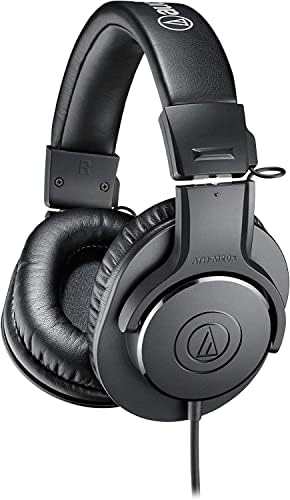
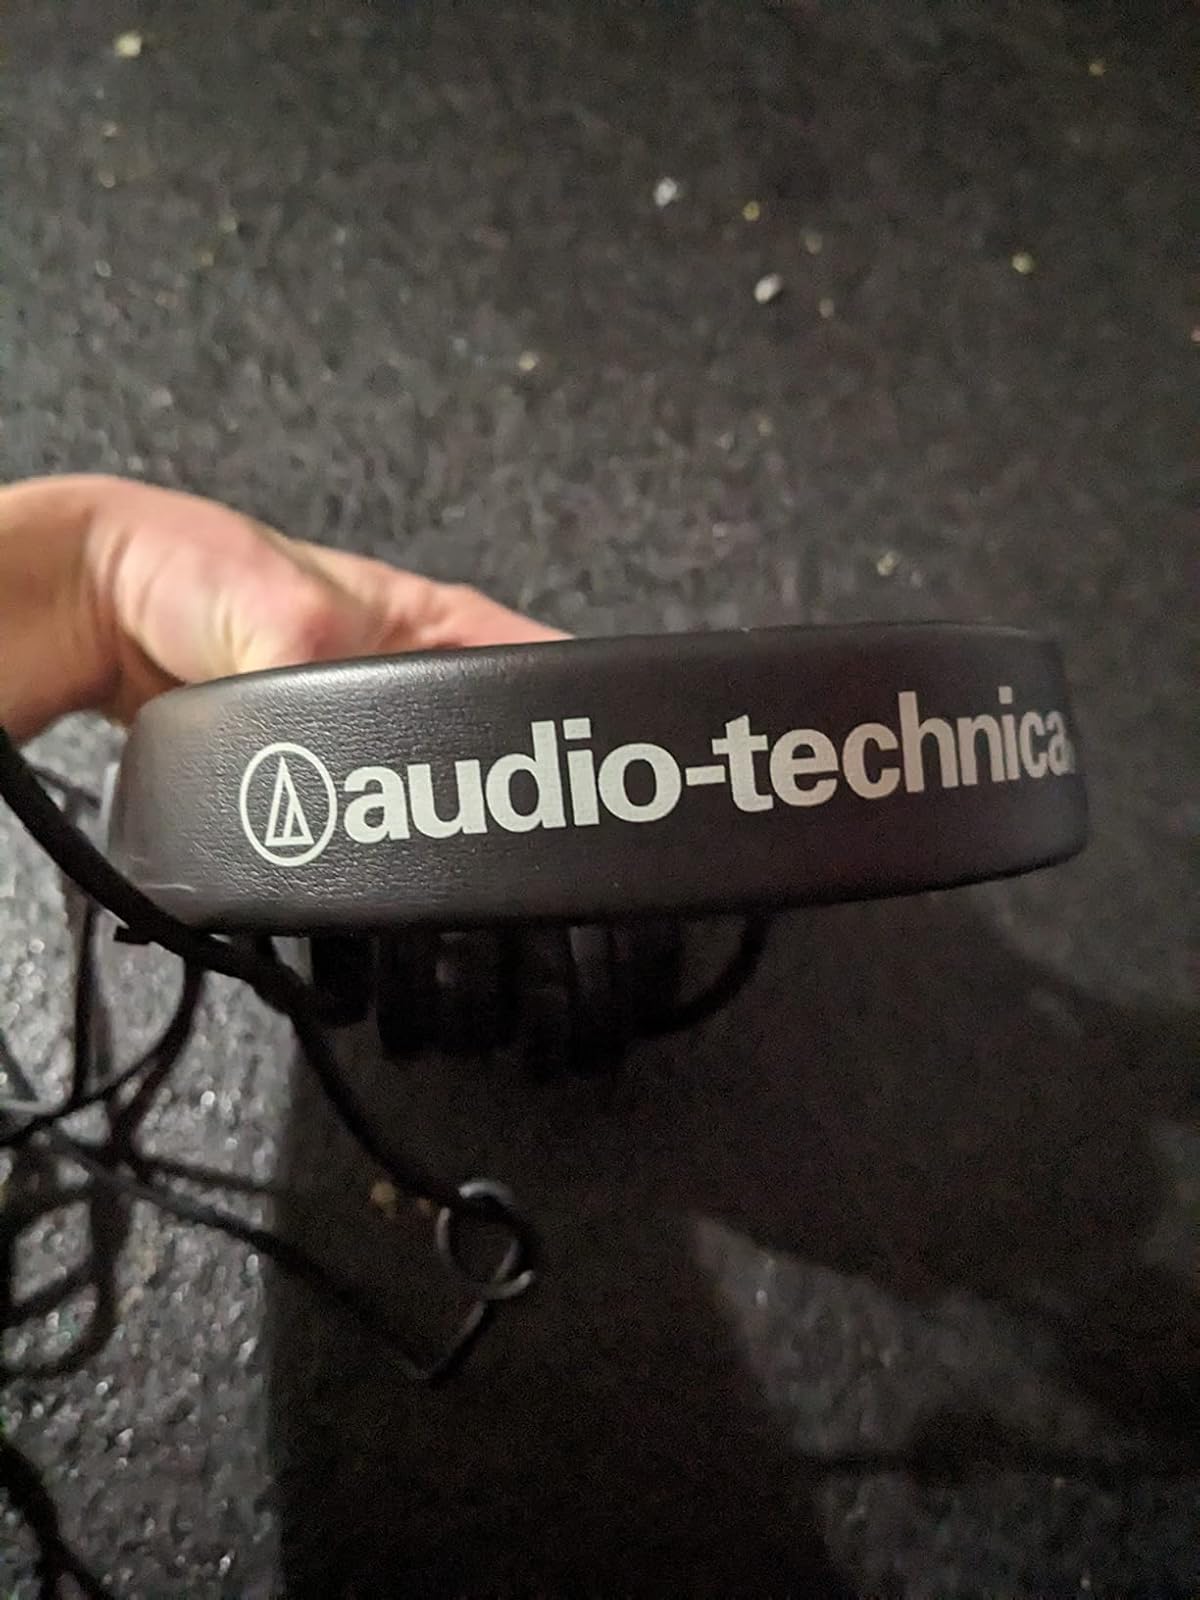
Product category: headphones
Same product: yes